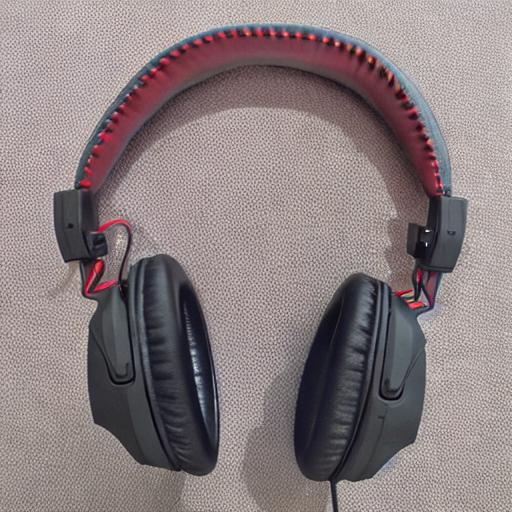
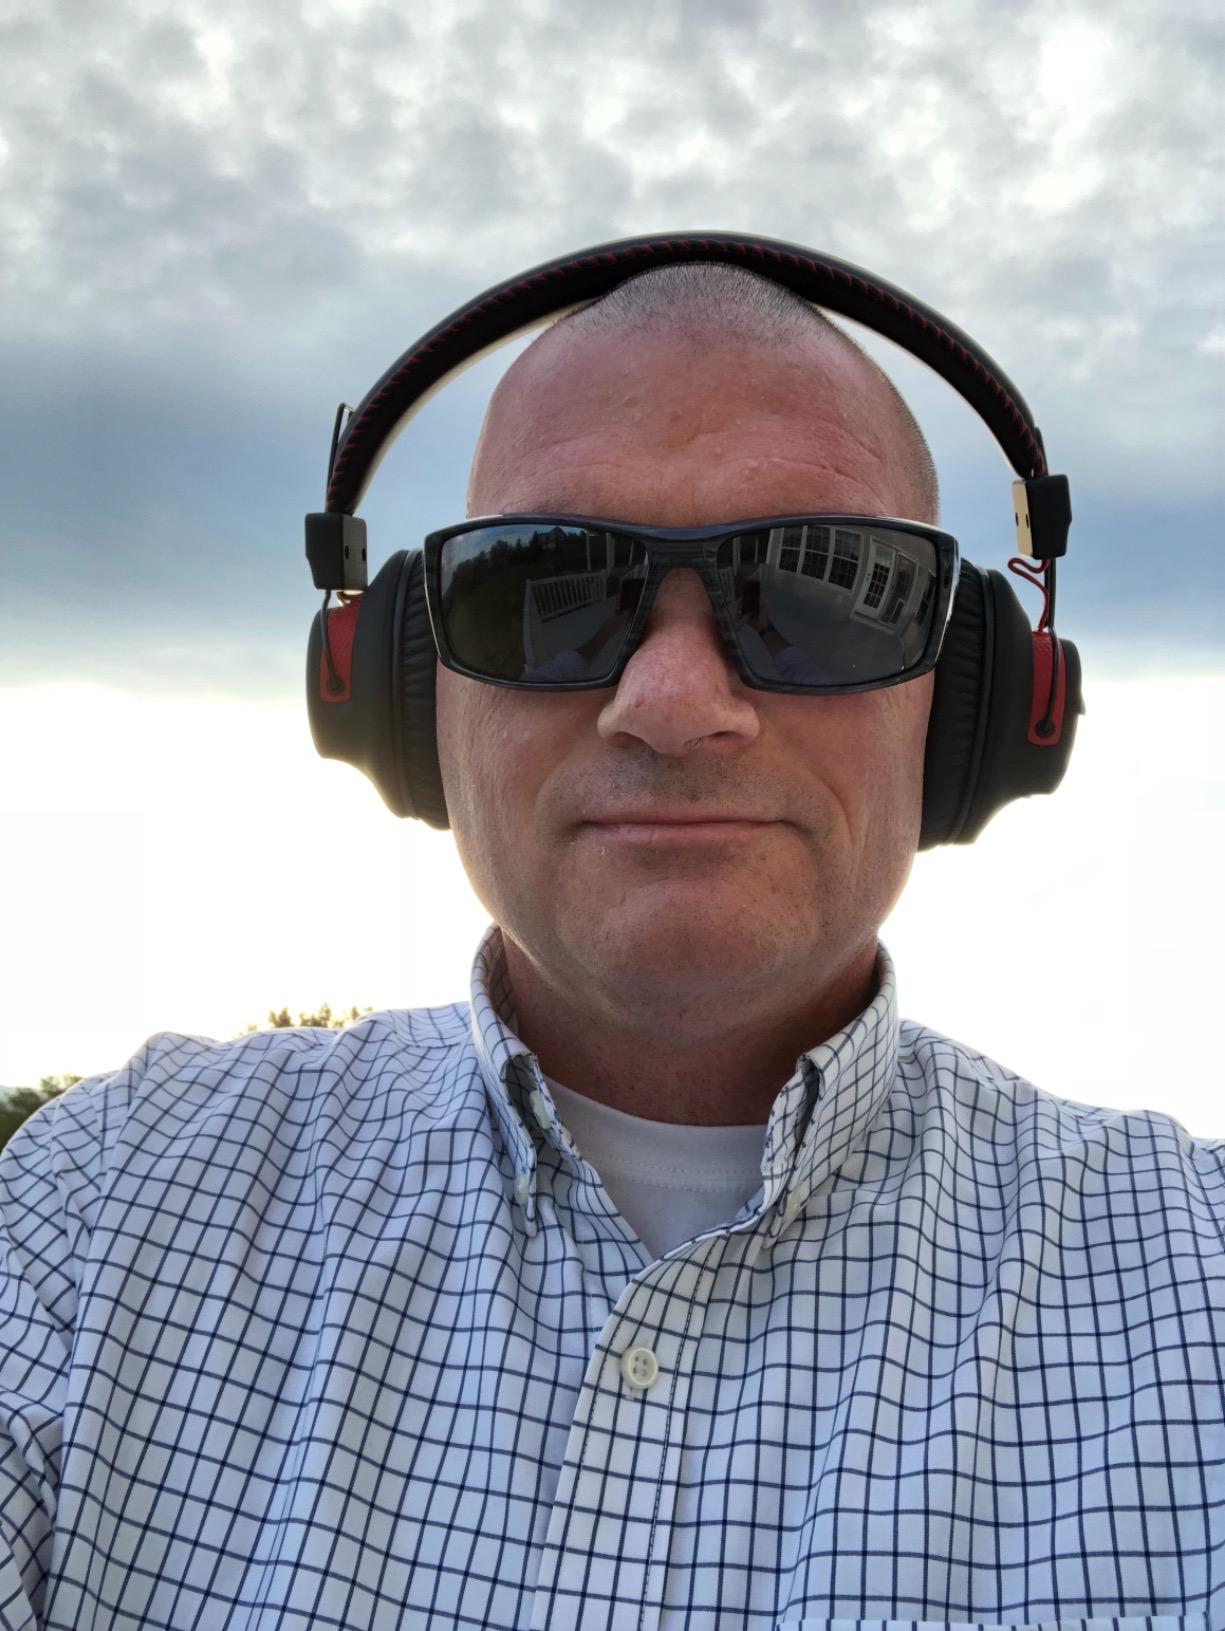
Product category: headphones
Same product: no